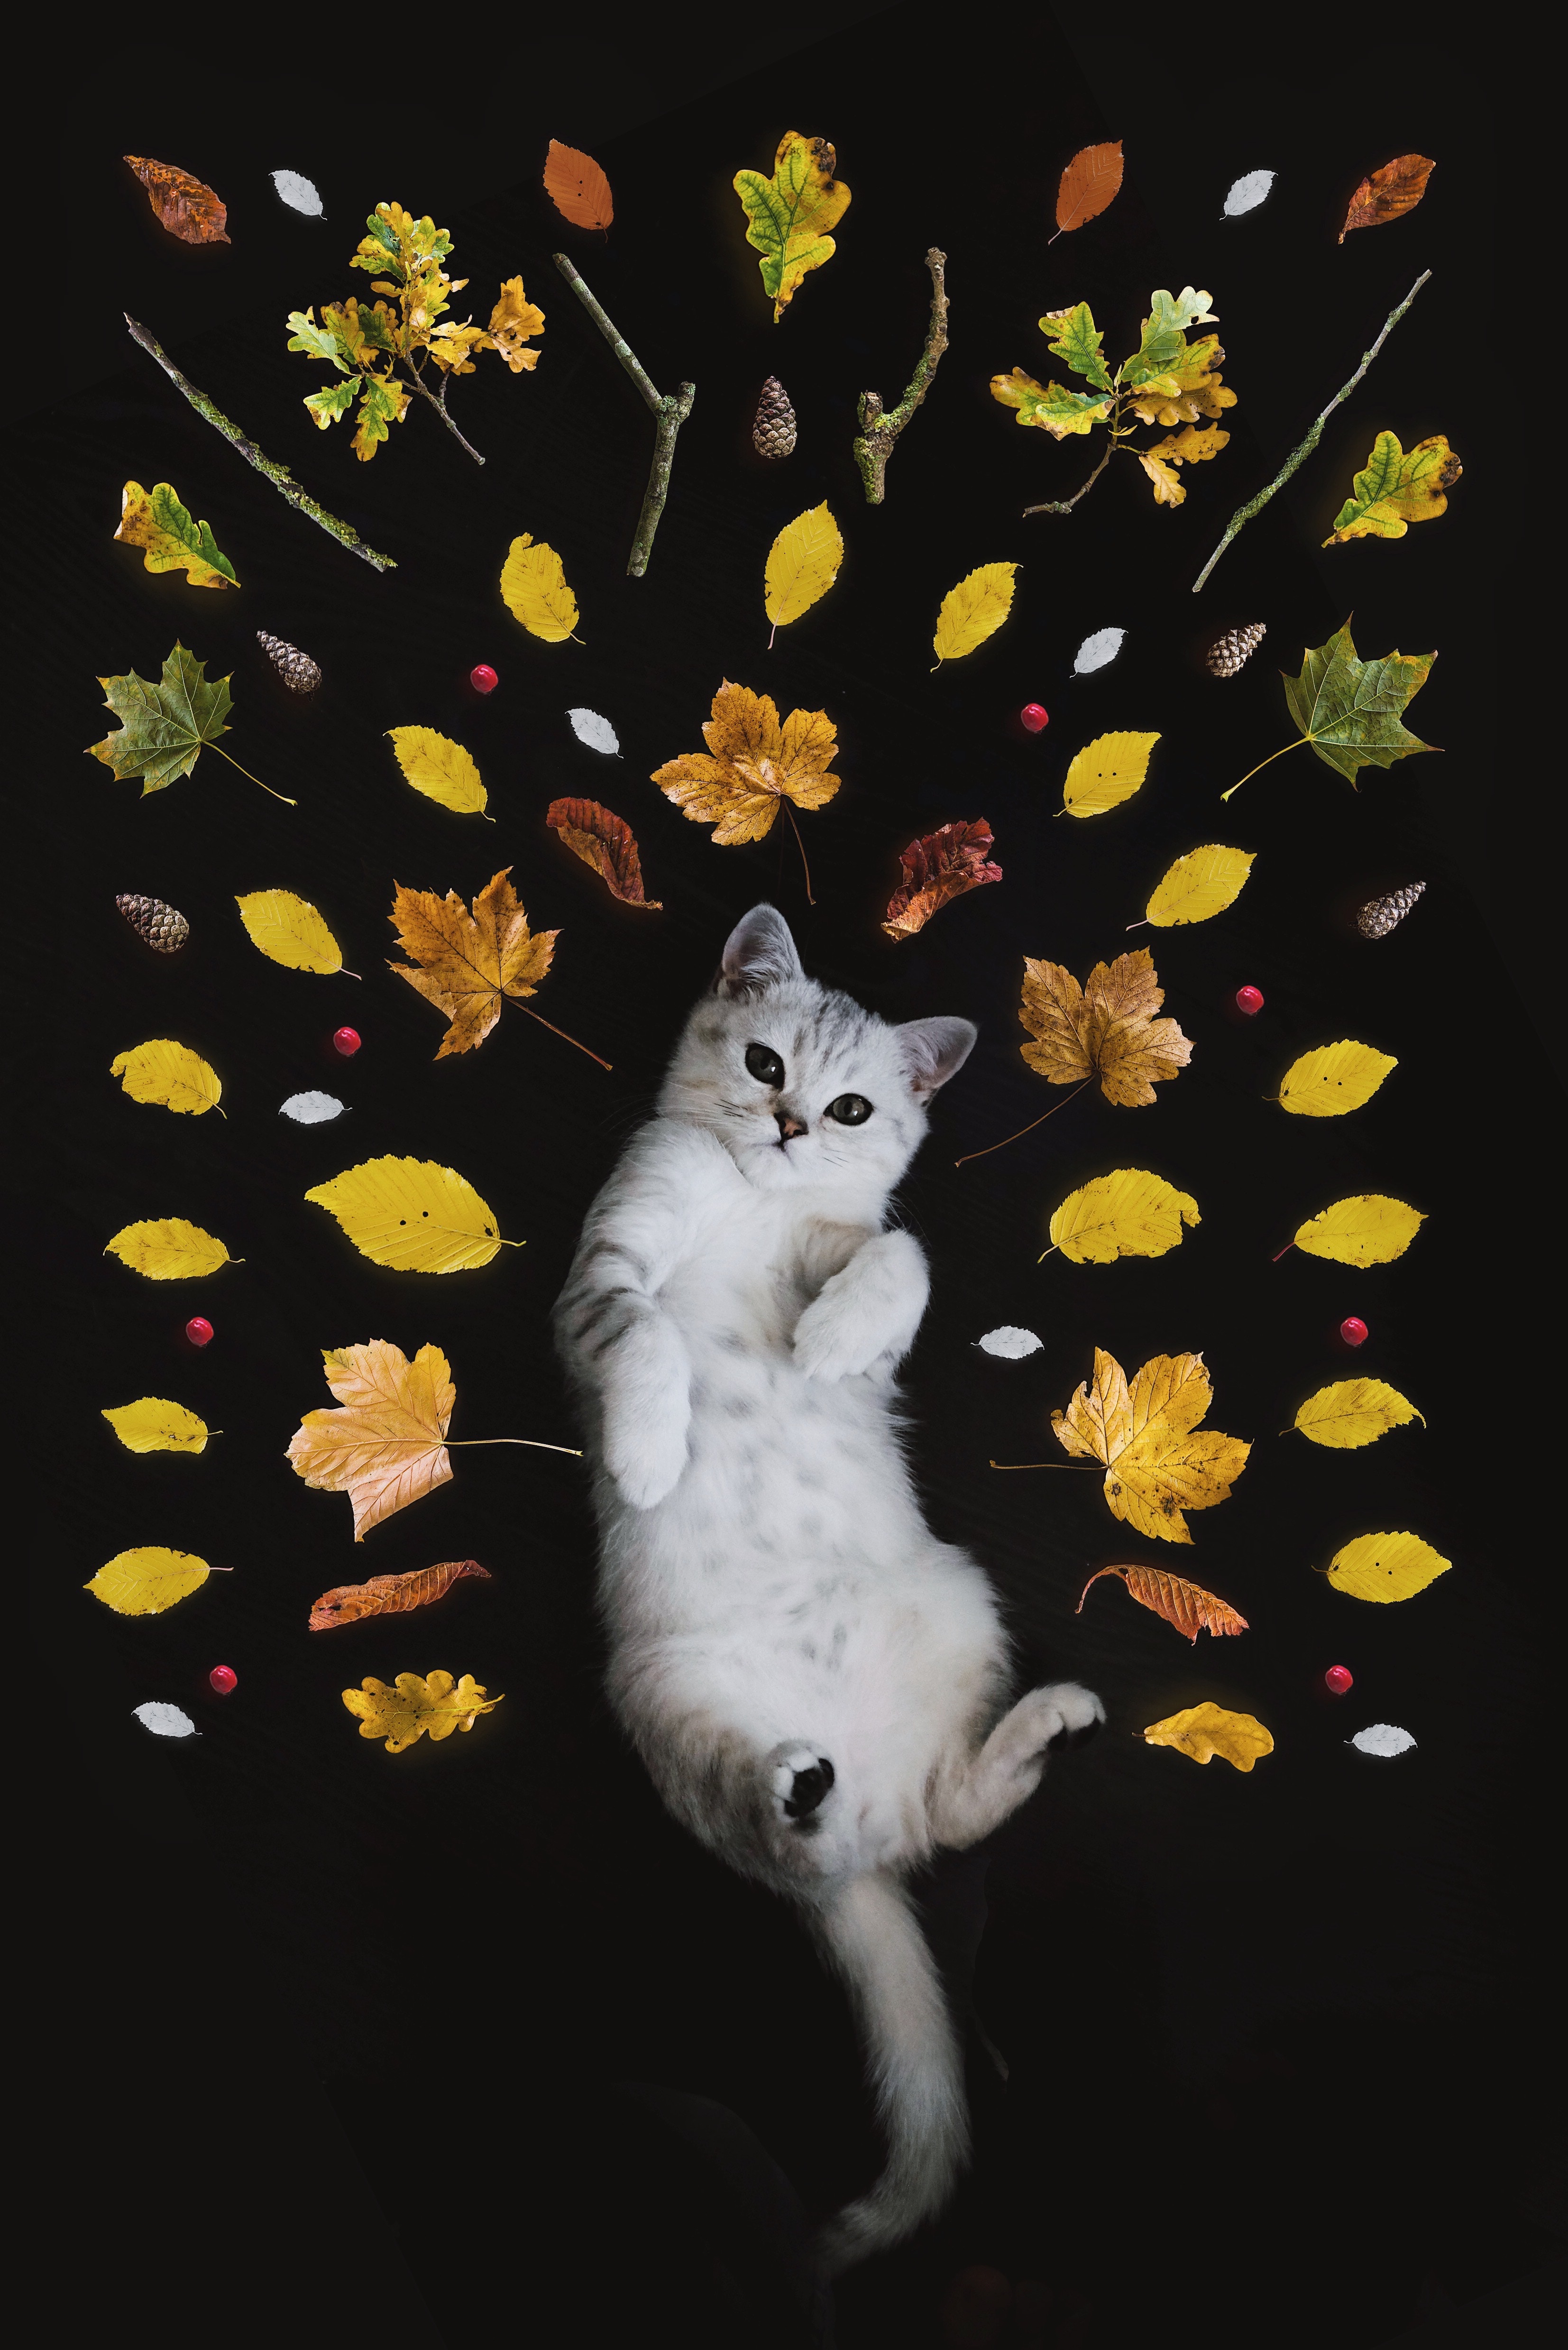
branch, flower, petal, kitten, cat, fauna, whiskers, art, illustration, graphics, organism, graphic design, still life photography, computer wallpaper, small to medium sized cats, cat like mammal, carnivoran